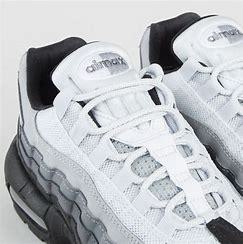
Brand: Nike
Model: Air Max 95 Essential